Louis Le Comte

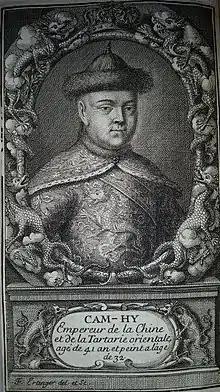
Engraving of Kangxi Emperor from le Comte's "Nouveaux Memoires"

He returned to France in 1691 as Procurator of the Jesuits. His "Nouveau mémoire sur l'état présent de la Chine", which was published in Paris in 1696, caused great debate within the Chinese Rites Controversy.